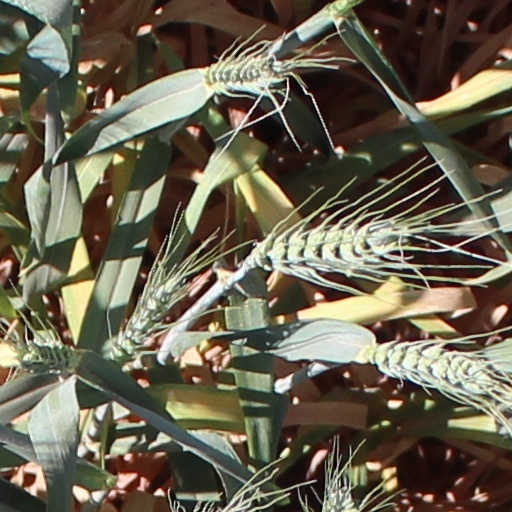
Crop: wheat